Center Meeting House and Common

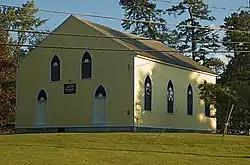

The Center Meeting House and Common is a historic meeting house at 476 Main Street in Oxford, Maine. The town of Oxford was incorporated in 1829, and the common was laid out soon thereafter. The meeting house, which served as a home for a diversity of religious congregations as well as town meetings, was built in 1830. Significant locally for their cultural and political history, they were listed on the National Register of Historic Places in 1997.